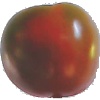
Label: Tomato Maroon 1